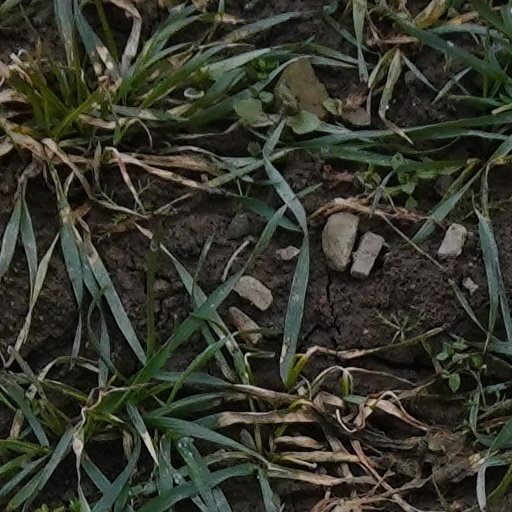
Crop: wheat